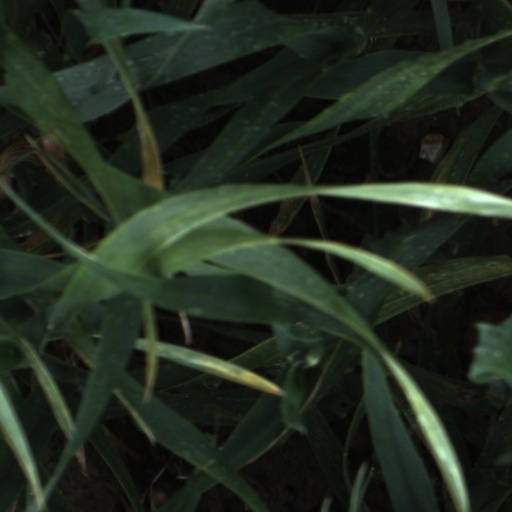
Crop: wheat